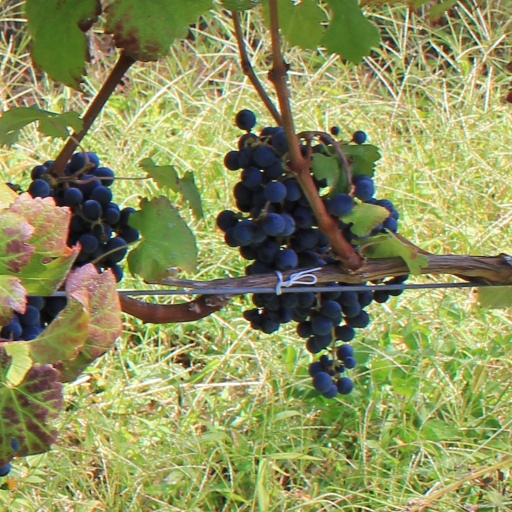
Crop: grape